FIFA 09

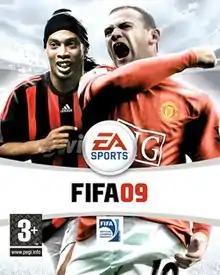
UK cover featuring A.C. Milan's Ronaldinho and Manchester United's Wayne Rooney

FIFA 09 (titled FIFA Soccer 09 in North America) is a football simulation video game developed by EA Canada and published by Electronic Arts under the EA Sports label. It was released in October 2008 for Microsoft Windows, Nintendo DS, PlayStation 2, PlayStation 3, PlayStation Portable, Wii, Xbox 360 and Zeebo. It was later in November 2008 released for the N-Gage 2.0 and mobile phones.